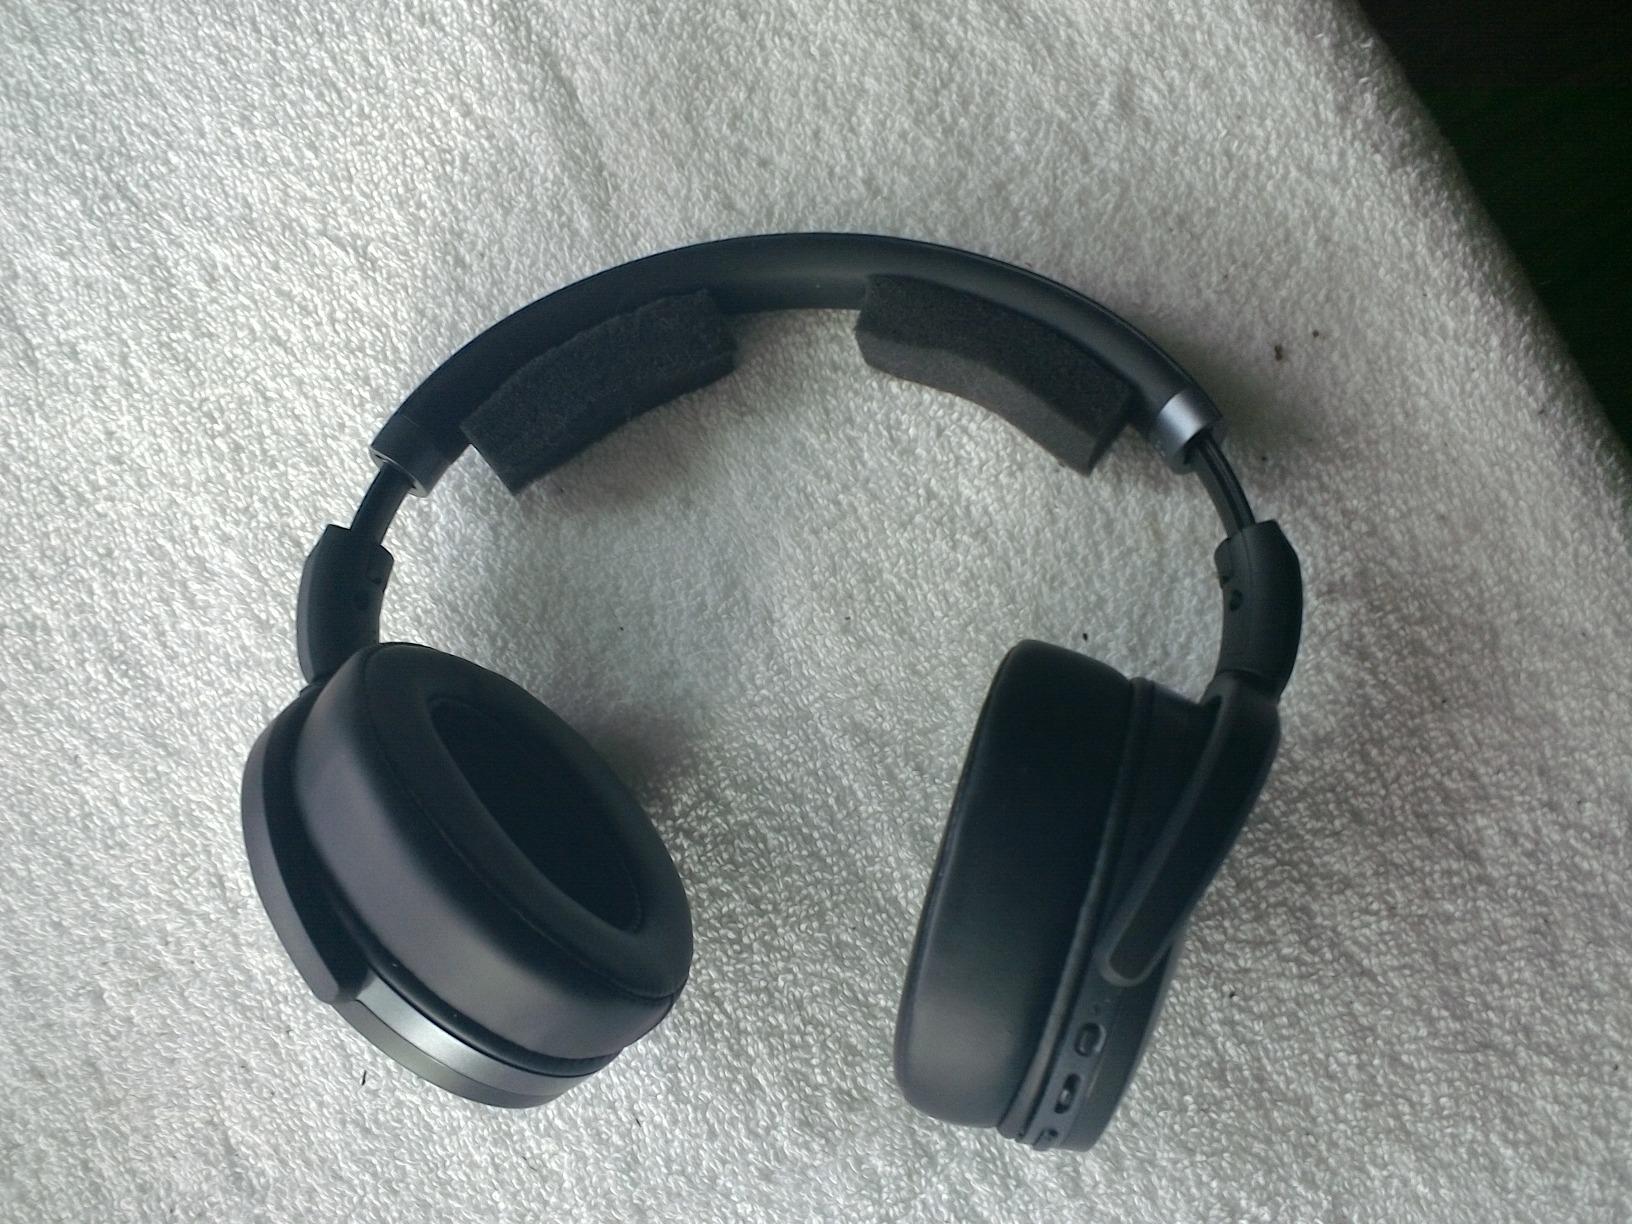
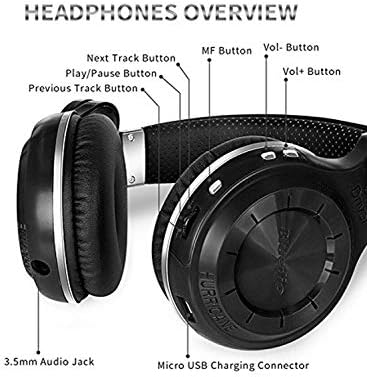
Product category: headphones
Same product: no